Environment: real
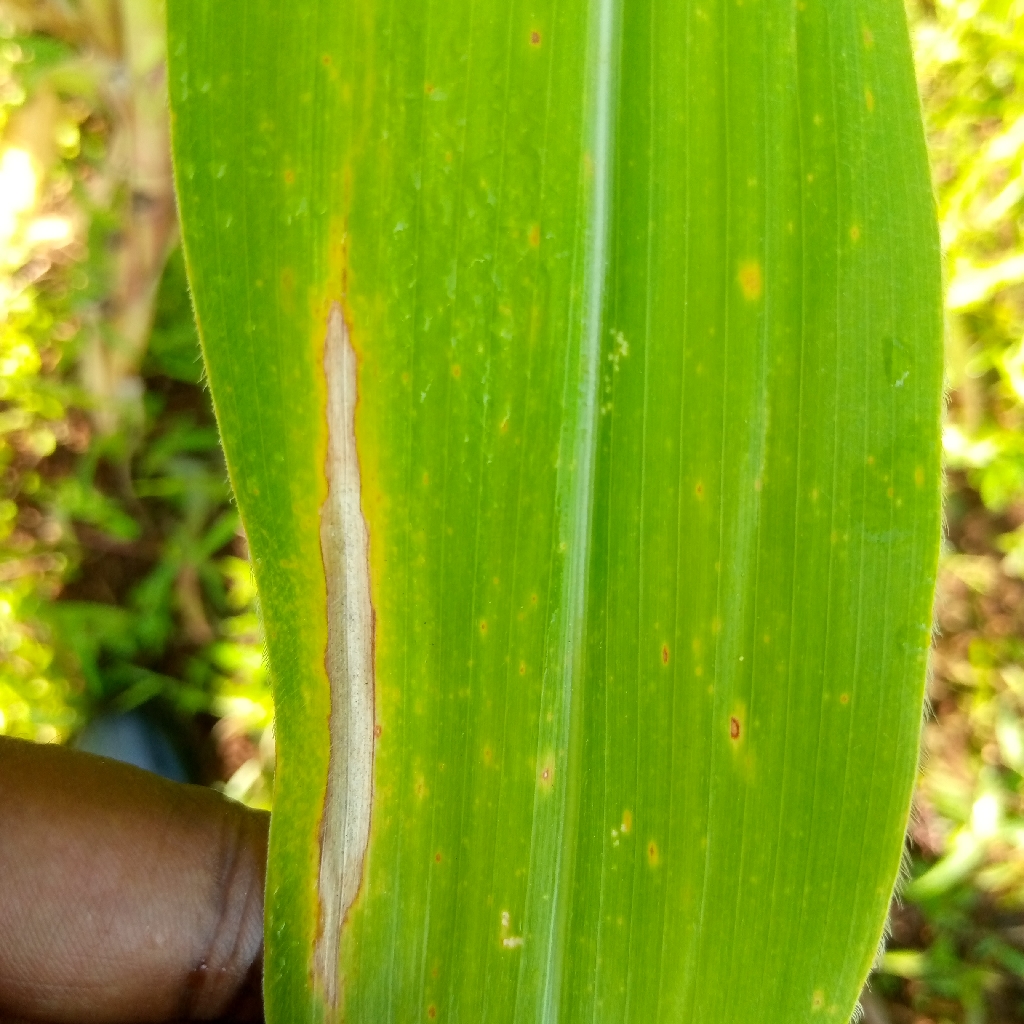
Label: northern_corn_leaf_blight